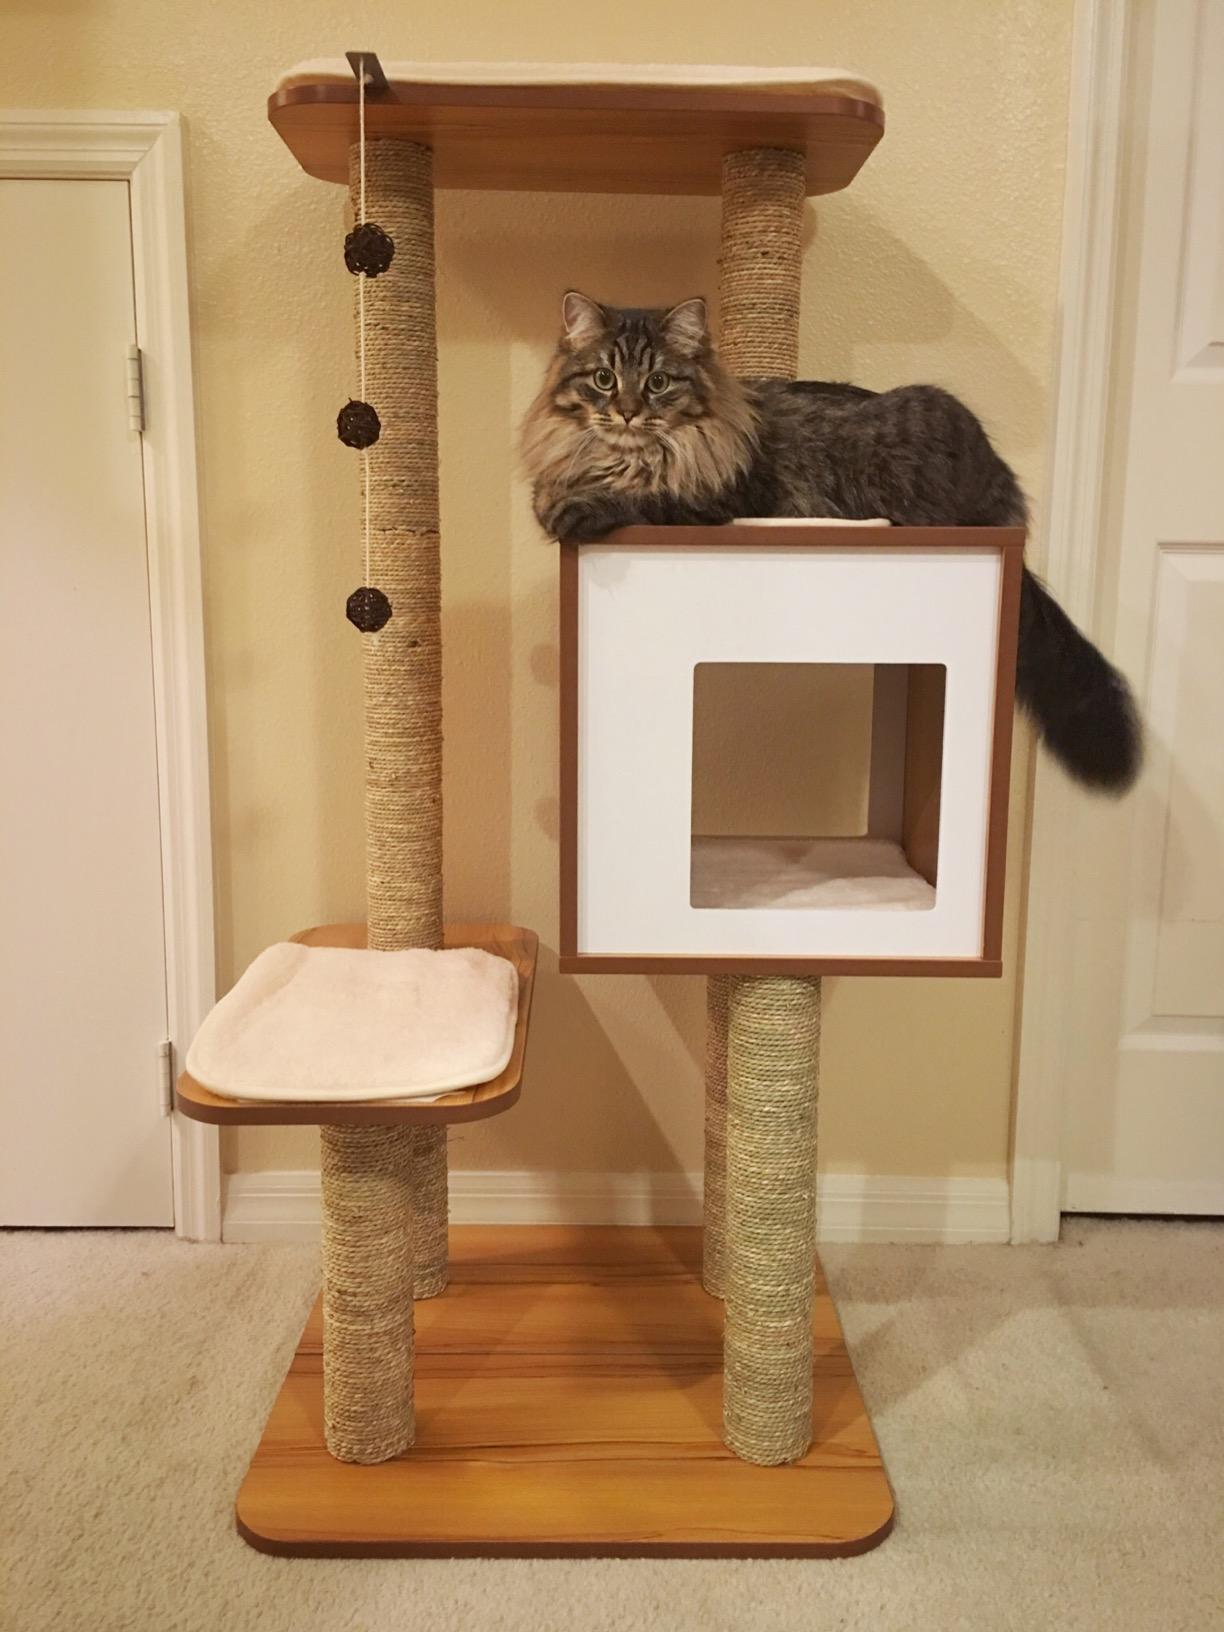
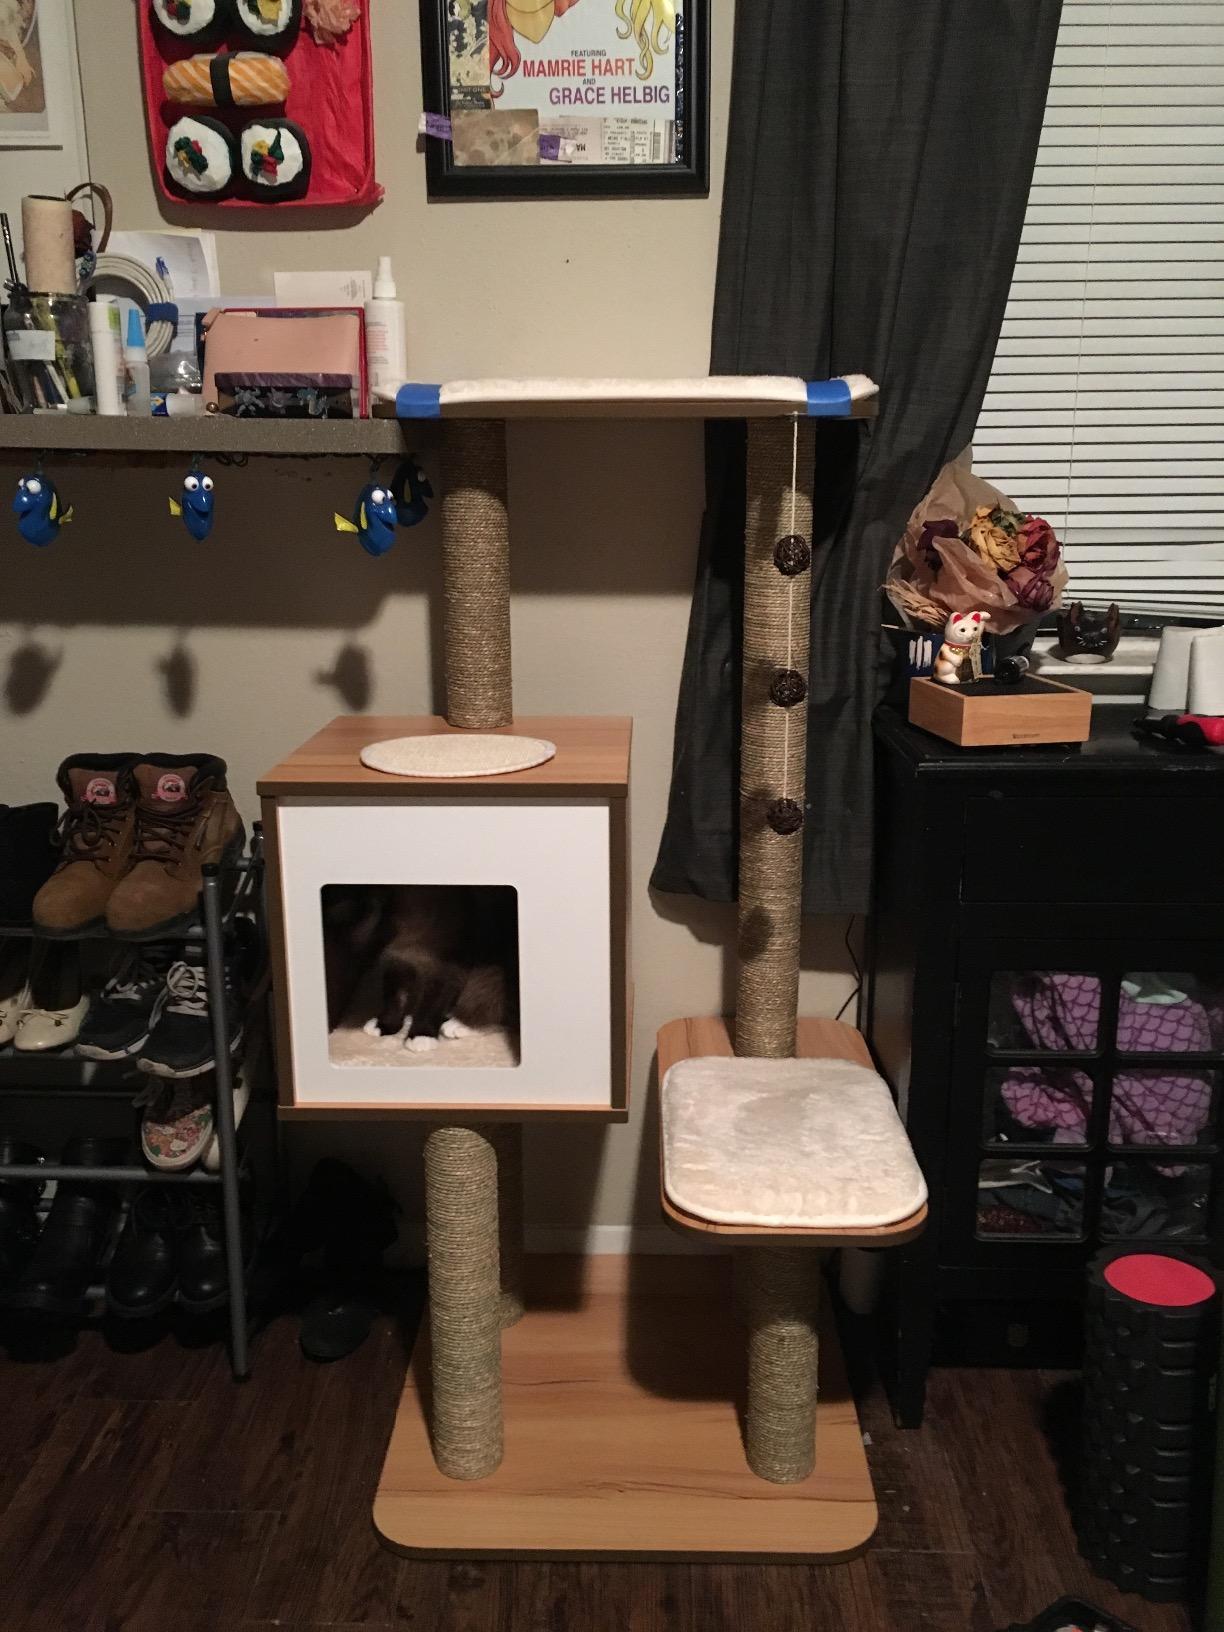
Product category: items_cat tree
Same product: yes